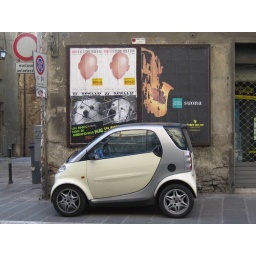
most cars are pretty small in Italy. i think these are cute